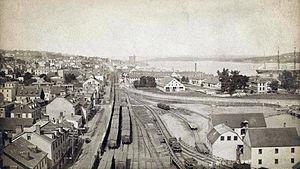
La ville d'Halifax était une ville incorporée de Nouvelle-Écosse. Elle prit le statut de ville d'Halifax en 1749 et fut incorporée en 1842. Le 1ᵉʳ avril 1996, le gouvernement de Nouvelle-Écosse a dissous la ville d'Halifax et l'a fusionné à quatre autres municipalités du compté d'Halifax pour former la municipalité régionale d'Halifax, un gouvernement local unique couvrant toute la région. La ville était la capitale de Nouvelle-Écosse et le siège du Comté de Halifax. Il s'agissait aussi de la plus grande ville du Canada atlantique.